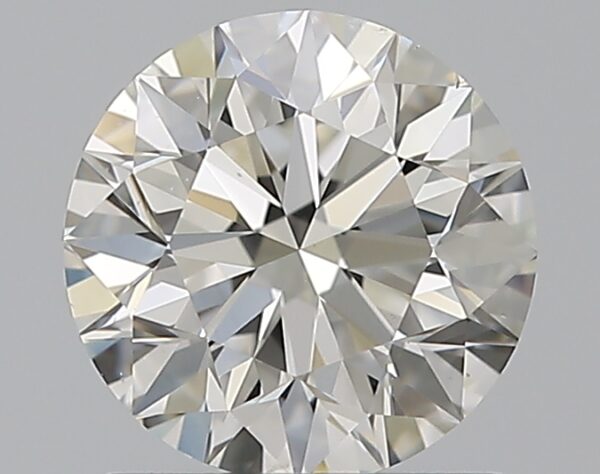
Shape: round
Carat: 1.01
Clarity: VS2
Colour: I
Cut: EX
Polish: EX
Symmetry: EX
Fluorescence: F
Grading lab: GIA
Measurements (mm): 6.35 x 6.39 x 4.03